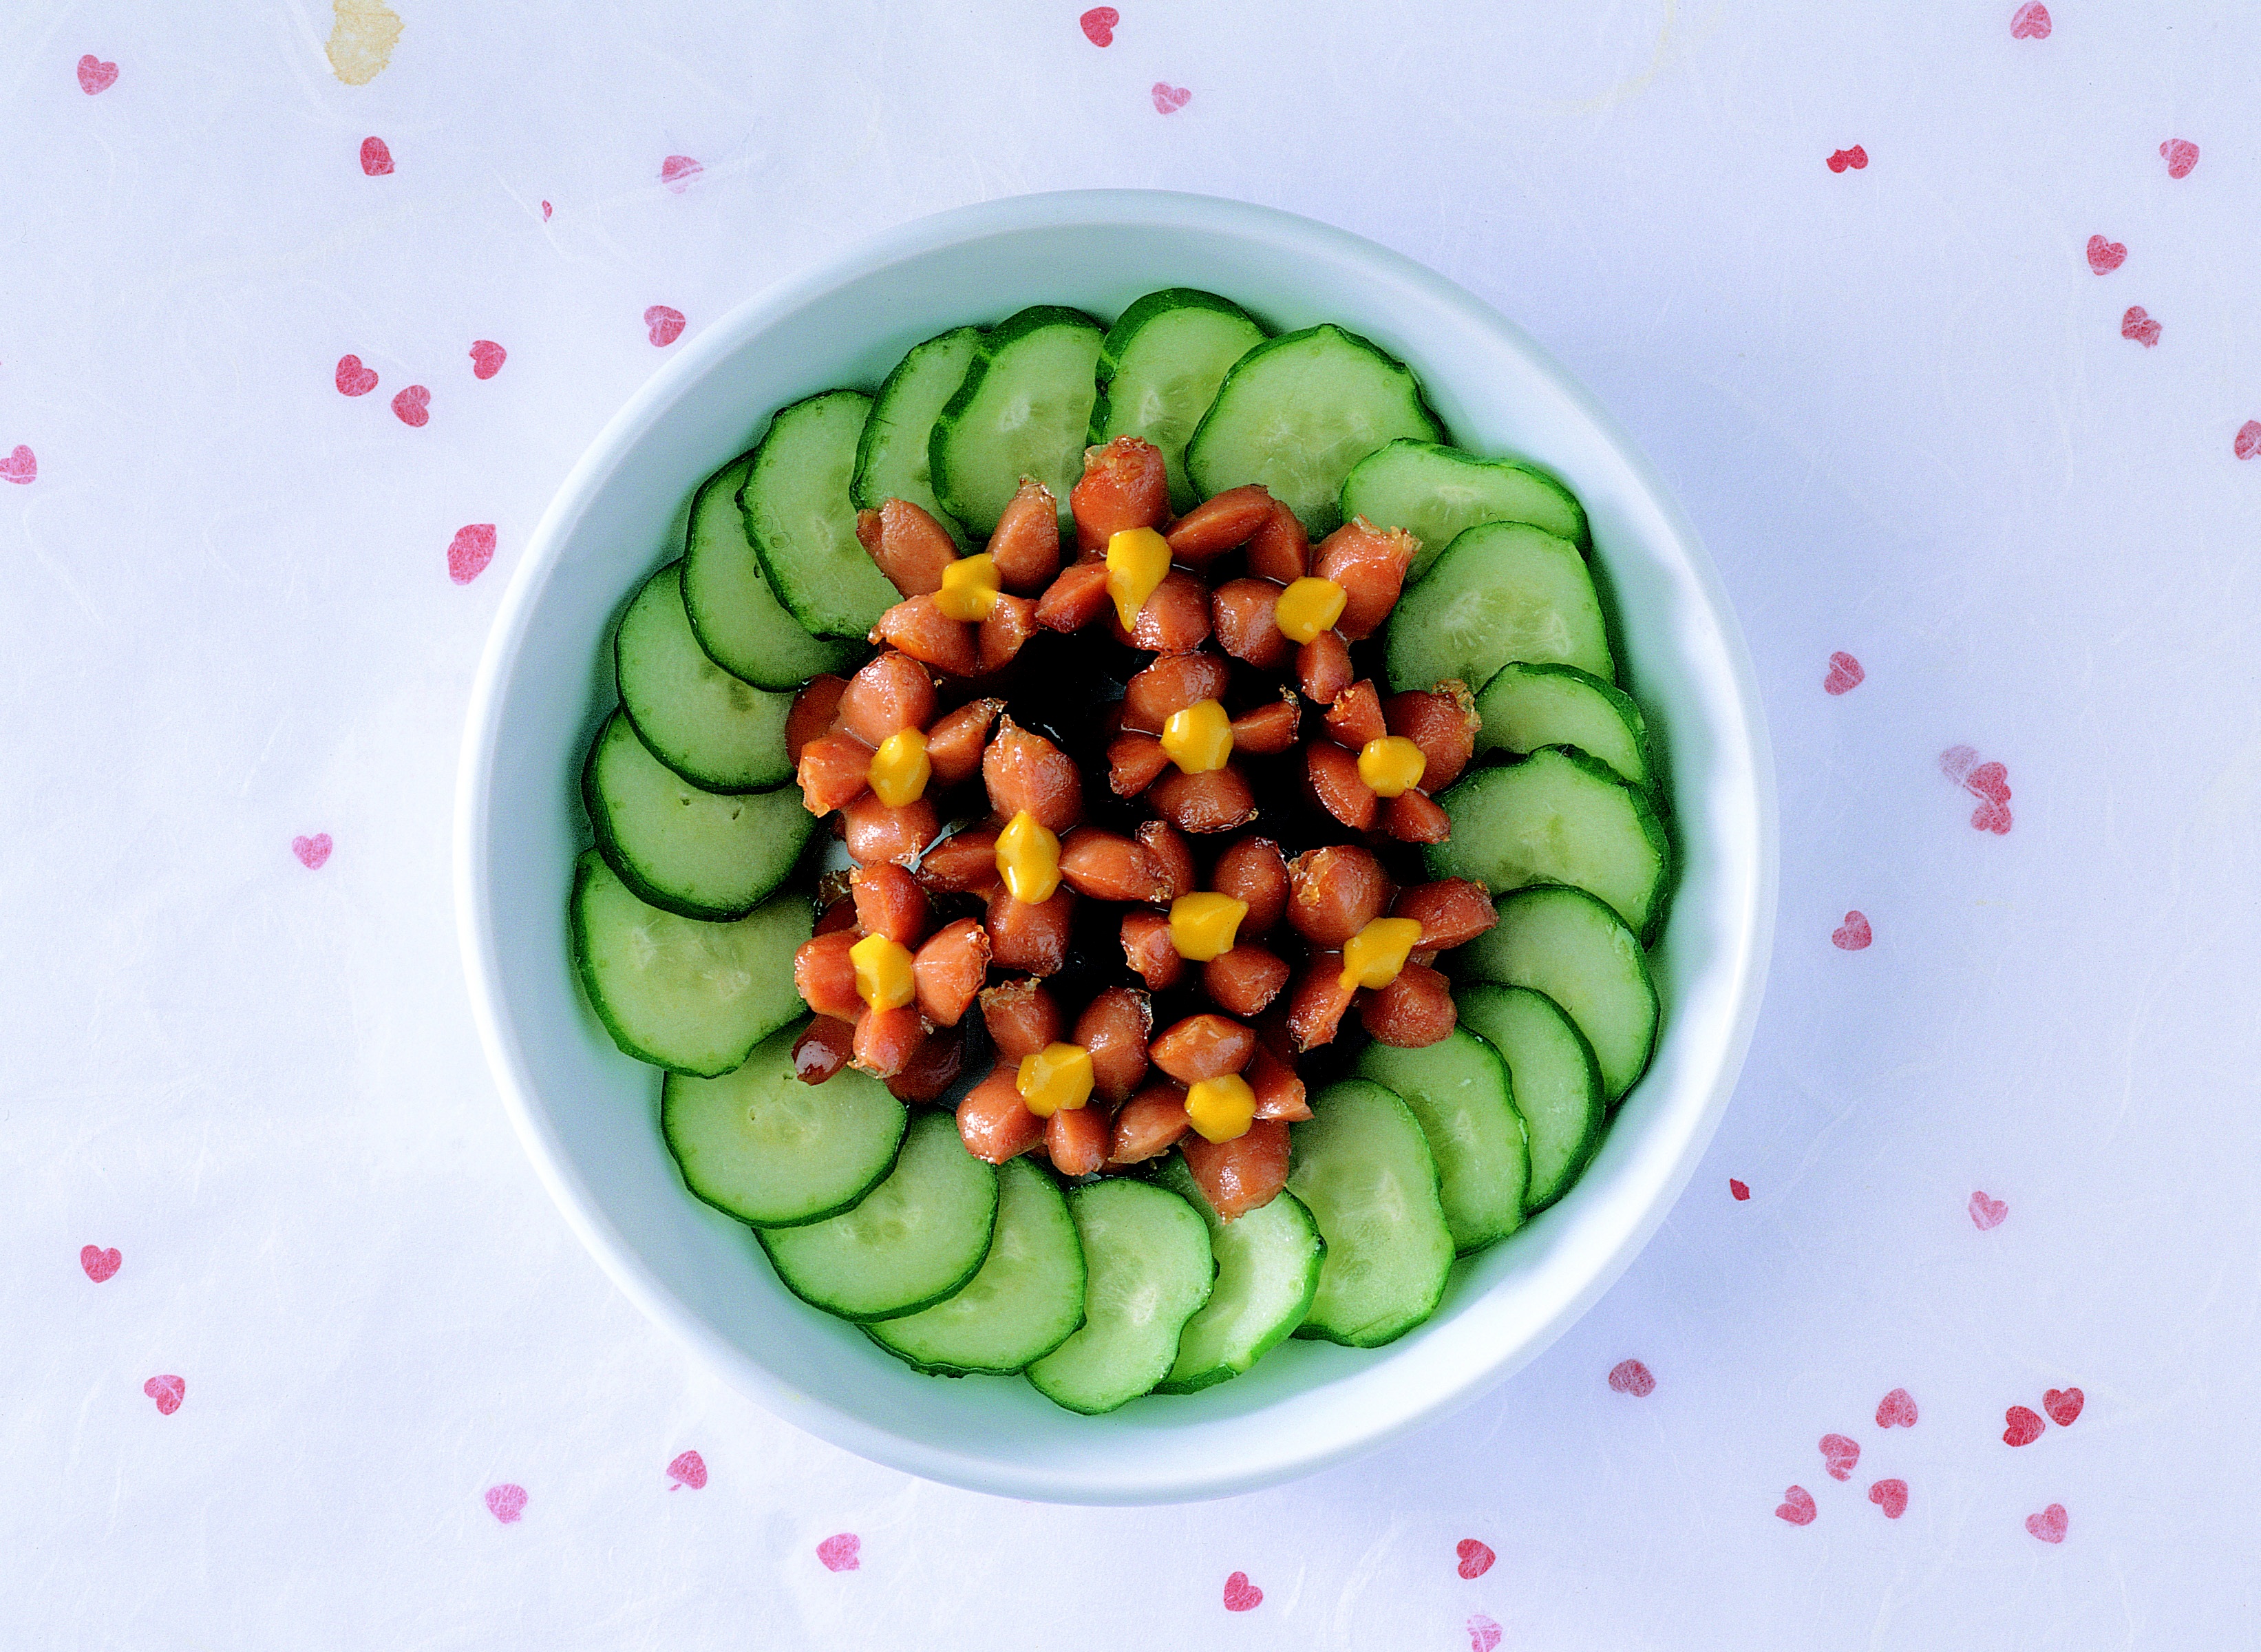
plant, fruit, dish, food, cooking, produce, vegetable, meat, pork, cuisine, seasoning, snacks, flowering plant, wine side dishes, land plant, cucumber gourd and melon family